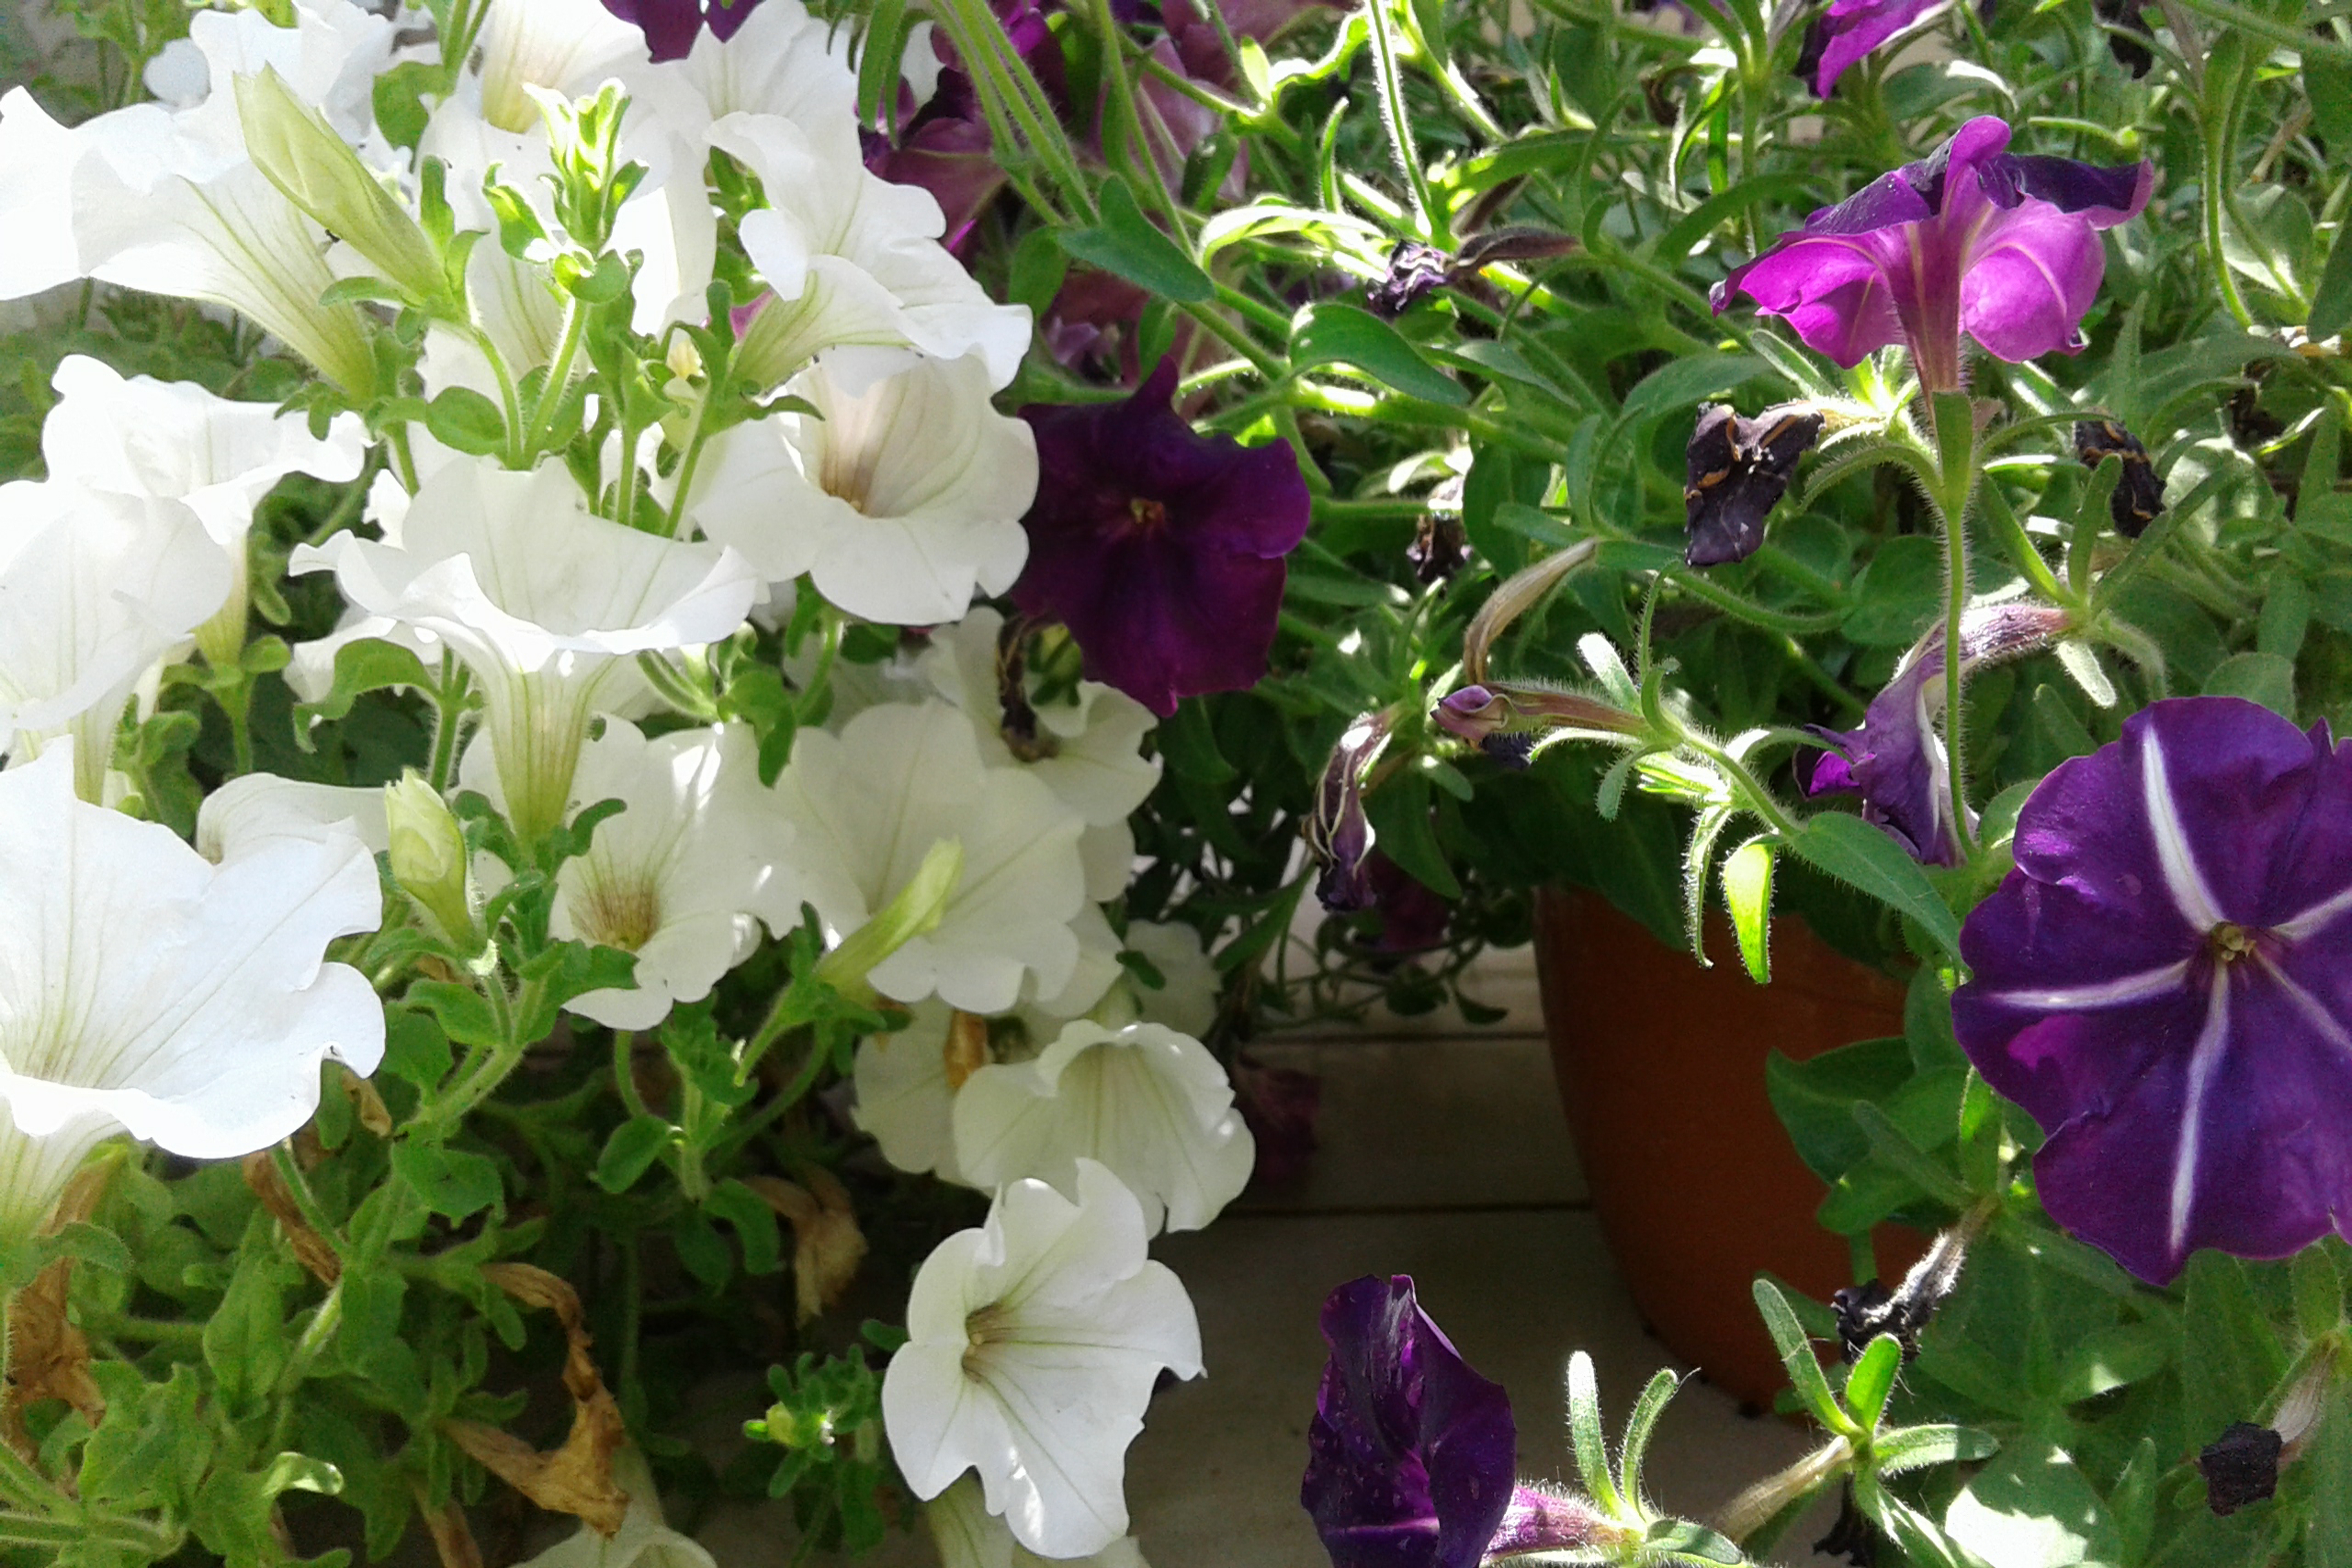
garden, flowers, blossom, plant, flower, petal, botany, purple, groundcover, flowering plant, terrestrial plant, shrub, annual plant, herbaceous plant, flowerpot, magenta, floristry, petunia, morning glory family, floral design, Acanthus family, cornales, morning glory, four o clock family, bellflower family, houseplant, violet family, impatiens, lobelia